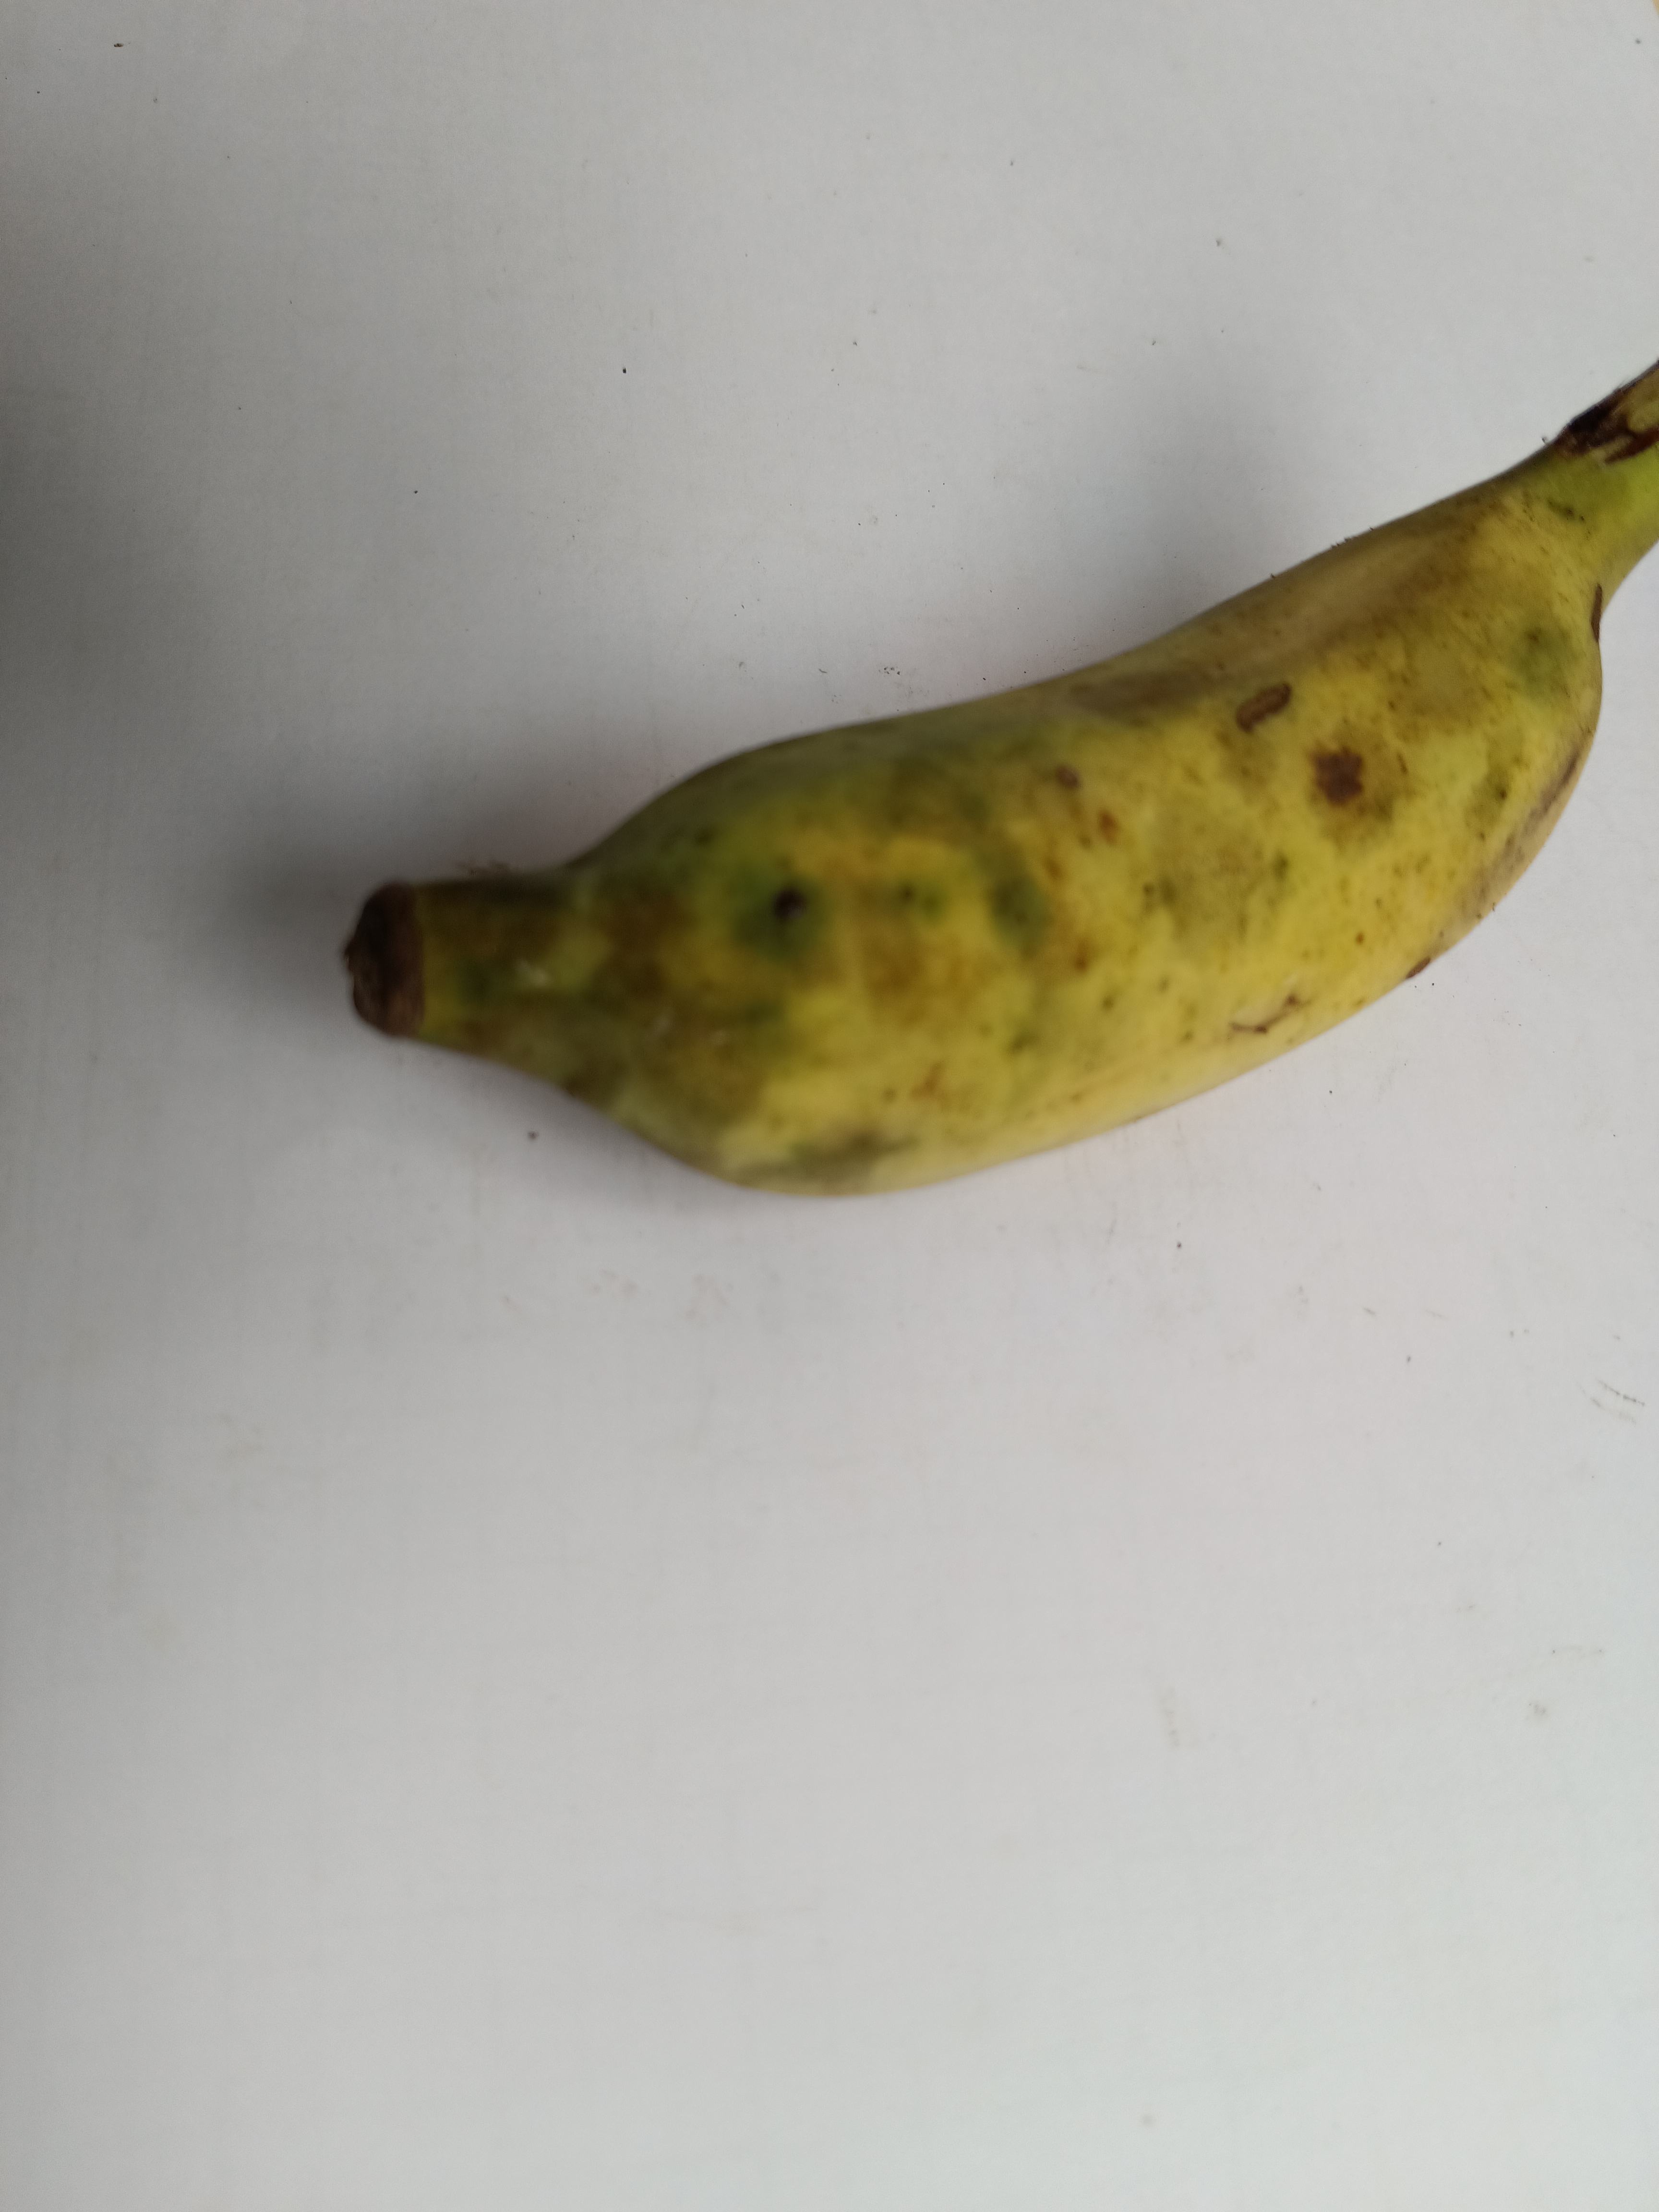
Banana variety: Deshi